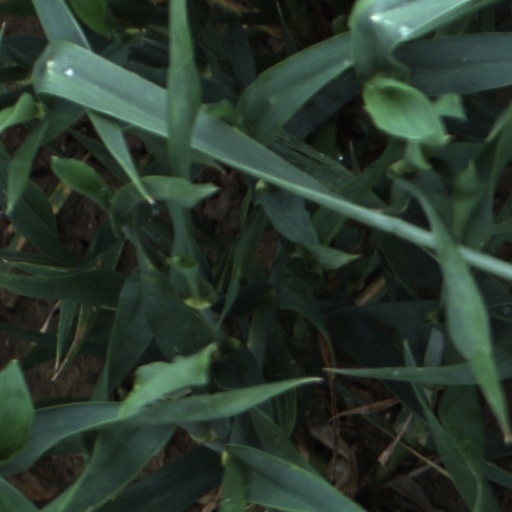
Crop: wheat